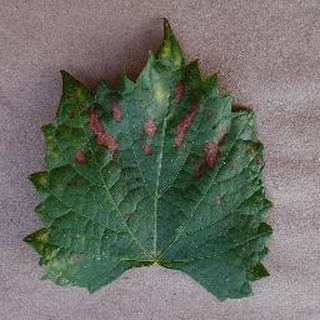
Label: grape_esca_black_measles